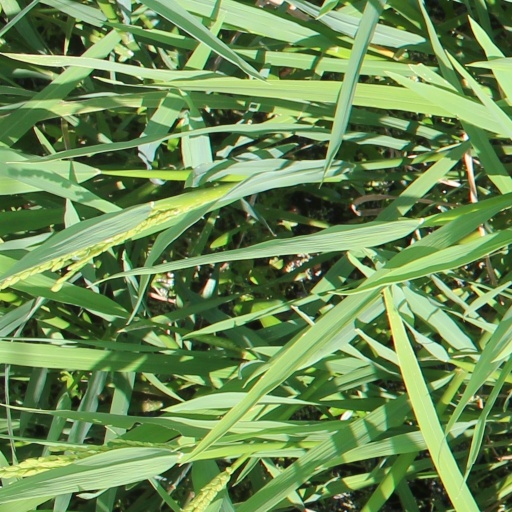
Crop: rice